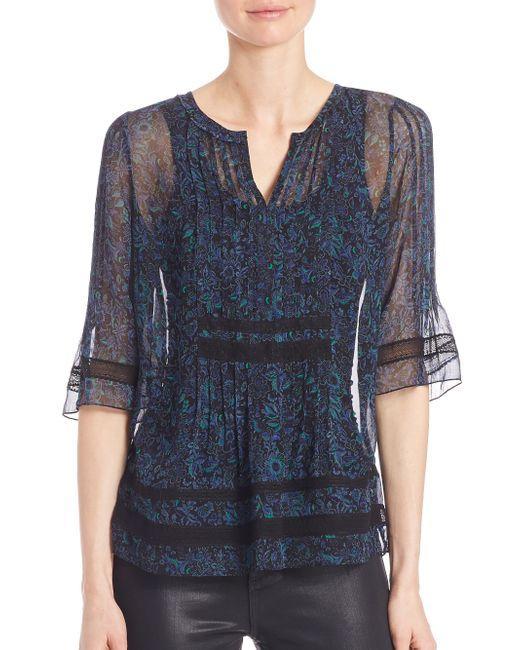
transparentes Top Knöchelärmel Hemd blau und schwarz